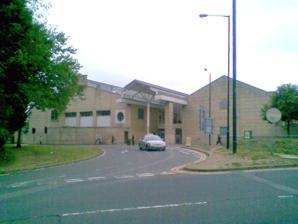
Building: Northampton Crown Court
Country: United Kingdom
Year built: 1991
Judicial building in Newport, Wales Northampton Crown Court Northampton Crown Court Location Lady's Lane, Northampton Coordinates 52°14′27″N 0°53′37″W / 52.2408°N 0.8936°W / 52.2408; -0.8936 Built 1991 Architectural style(s) Modern style Shown in Northamptonshire Northampton Crown Court is a Crown Court venue which deals with criminal cases at Lady's Lane in Northampton , England. History Until the late 1980s, criminal court hearings in Northampton were held in the Sessions House . However, as the number of court cases in Northampton grew, it became necessary to commission a more substantial courthouse for criminal matters. The site selected by the Lord Chancellor's Department had accommodated a series of rows of terraced housing (Kerr Street and Park Street) before the area was cleared. The building was designed by Kit Allsopp architects, built in buff stone at a cost of £11.5 million, and was completed in 1987. The design involved two gabled sections connected by a recessed glass atrium facing onto Lady's Lane. The right hand gabled section was fenestrated by a small square window on the ground floor and featured a prominent Royal coat of arms mounted on the brickwork at first floor level. Internally, the building was equipped with four courtrooms. The design won the Summer Exhibition Award from the Royal Academy of Arts in 1986. As a second-tier court, the complex was originally commissioned to deal solely with criminal cases, but was later remodelled to include provision for the County Court, which deals with civil cases, and the Family Court as well. Notable cases Notable cases heard at the courthouse include: December 2002 – Shaied Nazir, Ahmed Ali Awan and Sarfraz Ali, sentenced to life imprisonment for the racially motivated murder of Ross Parker in Peterborough , shortly after the September 11 attacks . January 2004 – David Holland , former drummer with the heavy metal band , Judas Priest , sentenced to eight years for attempted rape and indecent assault against a 17-year-old male with learning difficulties. March 2007 – Andrew Randall, sentenced to life imprisonment for the murder and sexual abuse of his baby daughter. July 2009 – Murdo Mackay and Anrew Mackenzie, directors of Derby County F.C. , sentenced to three years (reduced to 18 months on appeal) for fraudulently claiming "commission" for brokering a loan for the club. November 2013 – Anxiang Du, sentenced to life imprisonment for the 2011 murder of the Ding family . September 2022 – Joshua Kendall, sentenced to life imprisonment for the attempted murder of a police officer in HM Prison Onley . References